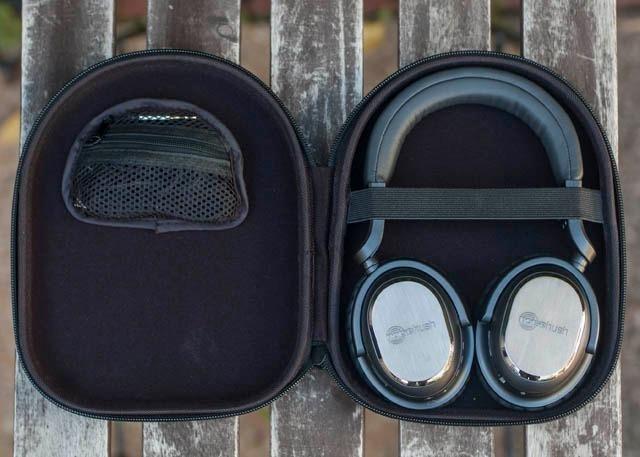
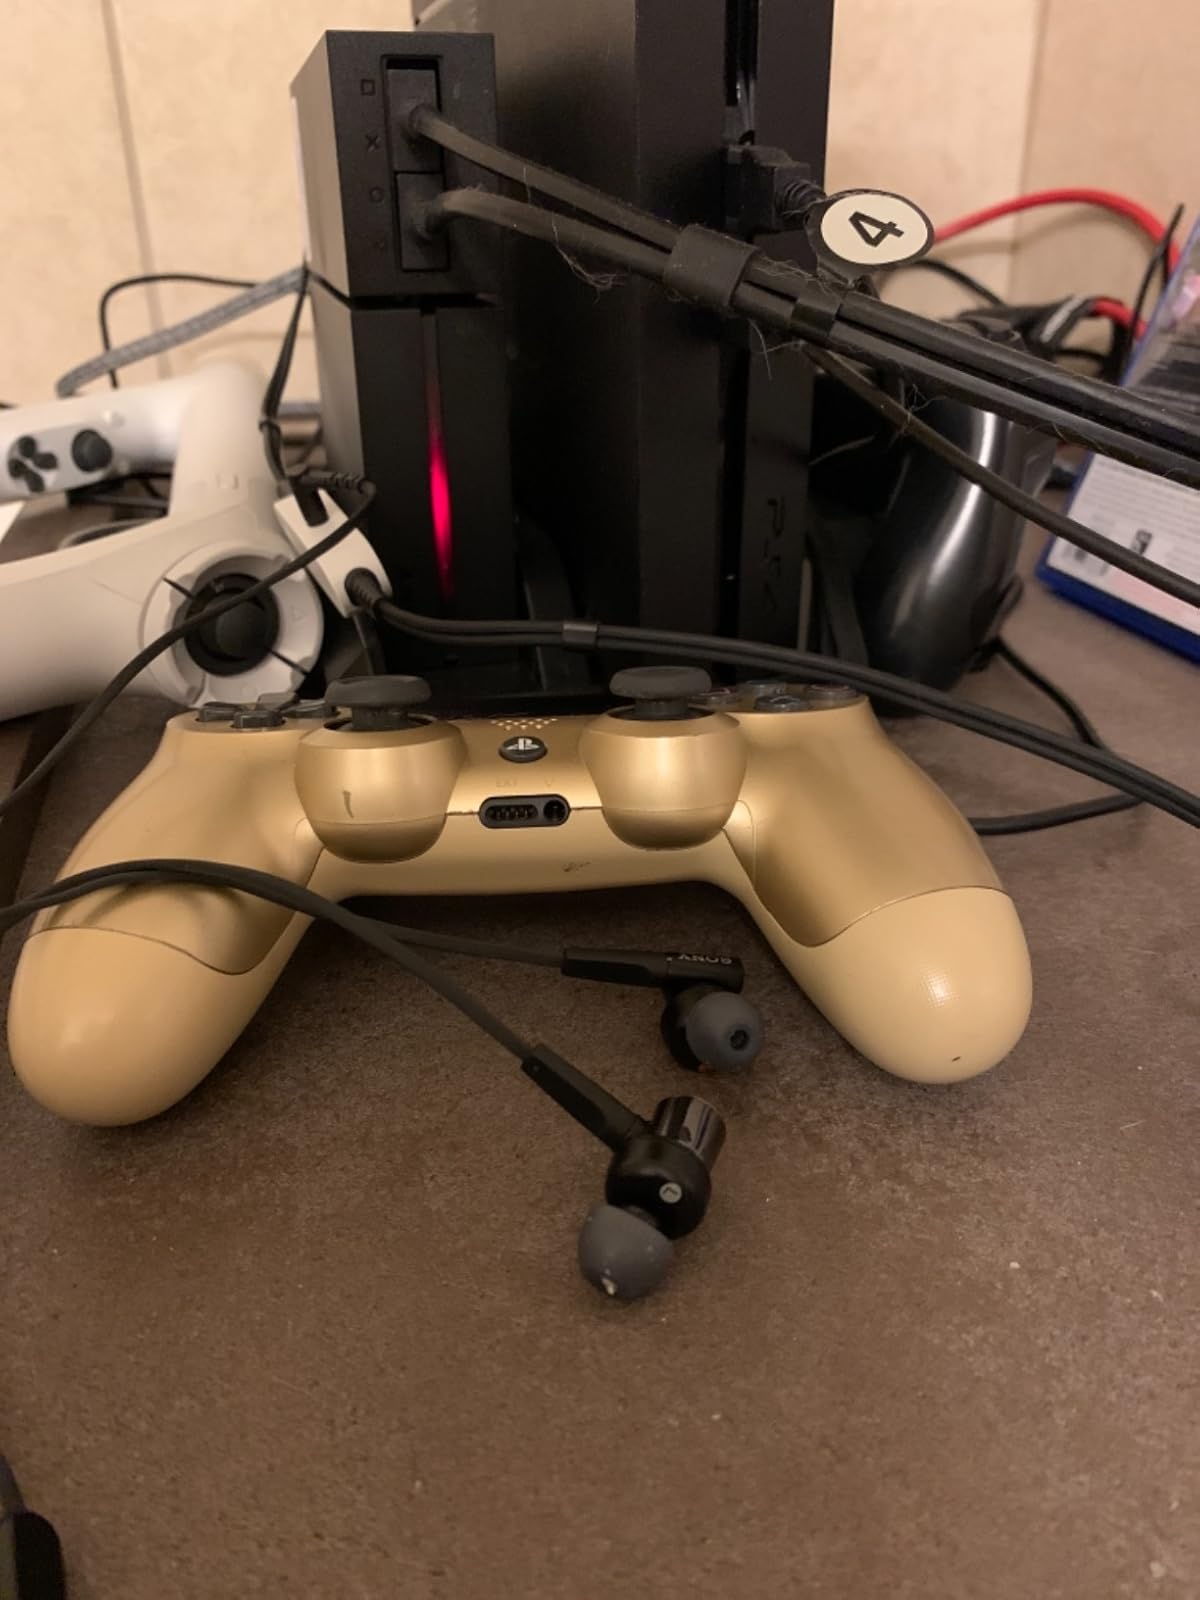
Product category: headphones
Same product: no